Rosalia (festival)

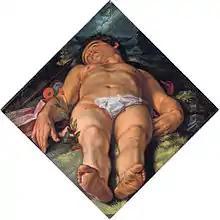
"The blood of the dead Adonis turns into an anemone" (Ovid, Met. X 735) (1609), by Hendrick Goltzius

The crown that symbolized Ariadne's immortal union with Dionysus underwent metamorphosis into a constellation, the Corona Borealis; in some sources, the "corona" was a diadem of jewels, but for the Roman dramatist Seneca and others it was a garland of roses. In the "Astronomica" of Manilius (1st century AD), Ariadne's crown is bejeweled with purple and red flowers—violets, hyacinths, poppies, and "the flower of the blooming rose, made red by blood"—and exerts a positive astrological influence on cultivating flower gardens, weaving garlands, and distilling perfume.